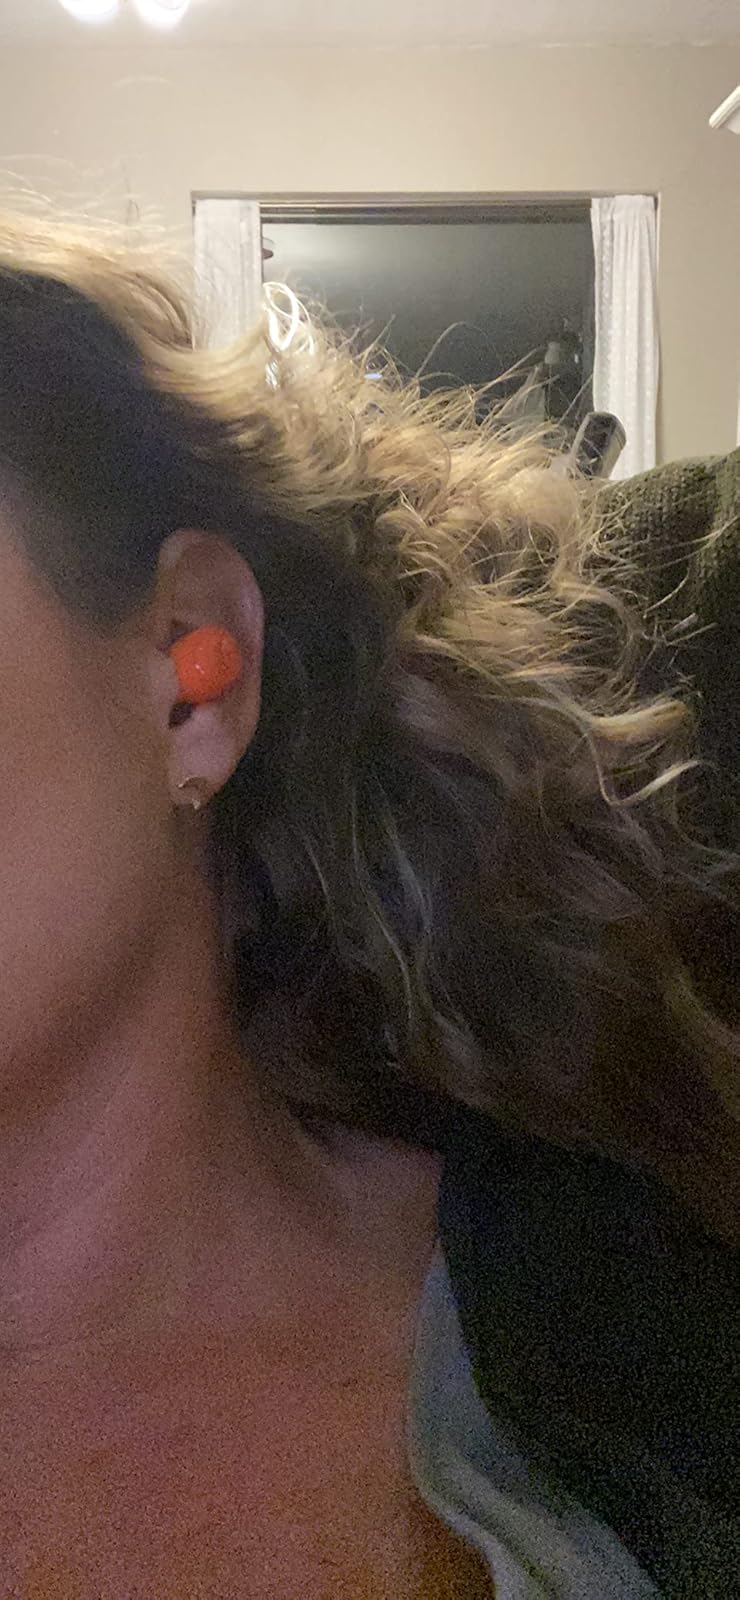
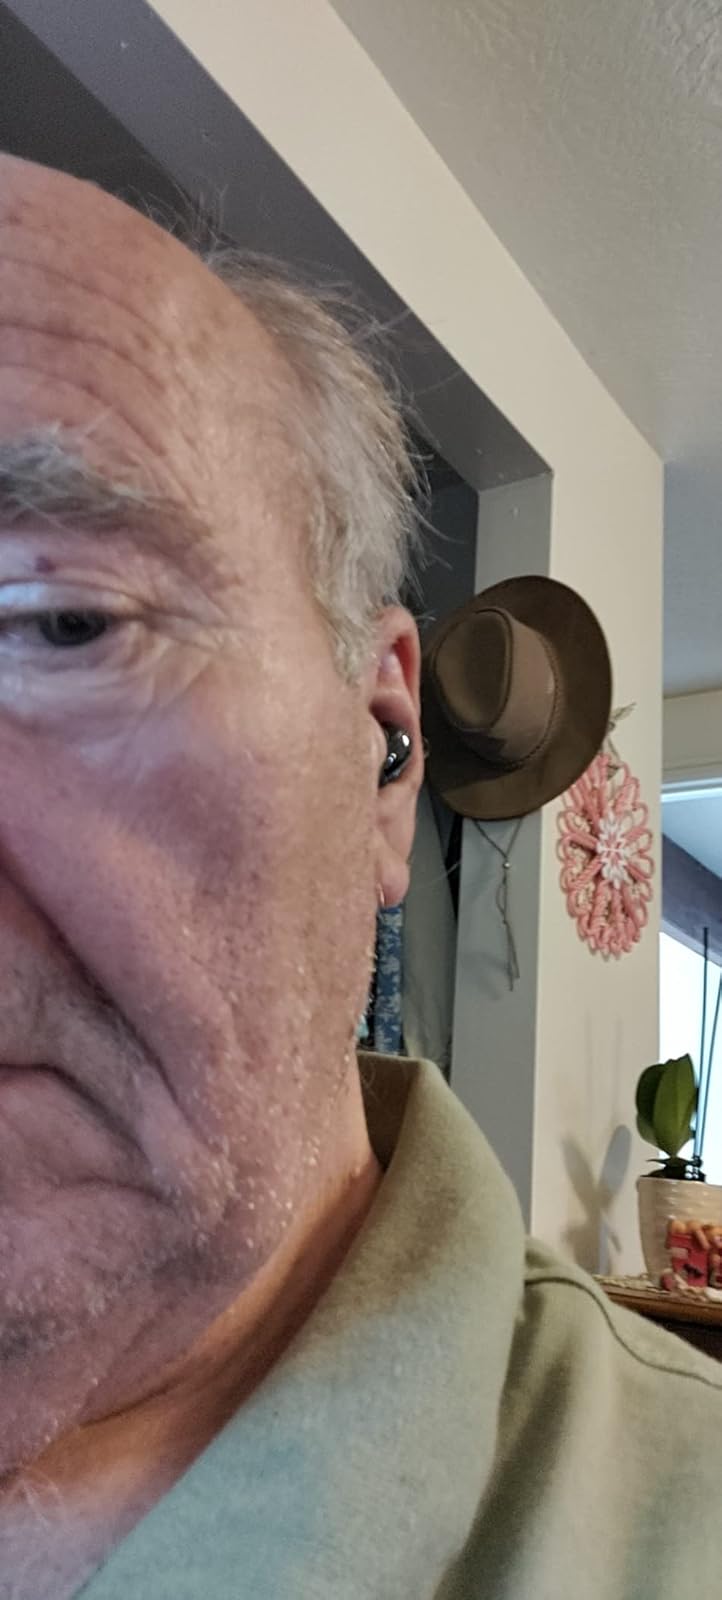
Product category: earbuds
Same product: no